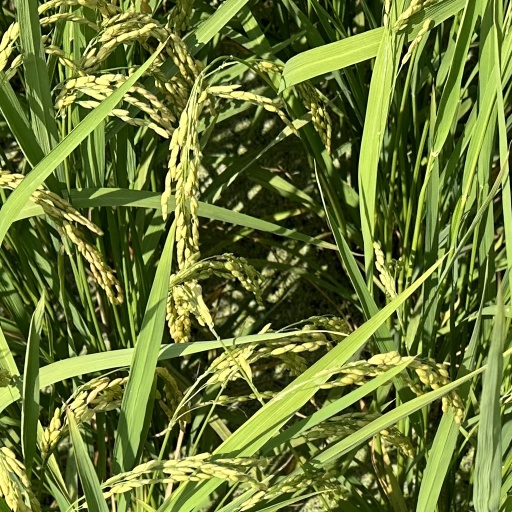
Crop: rice